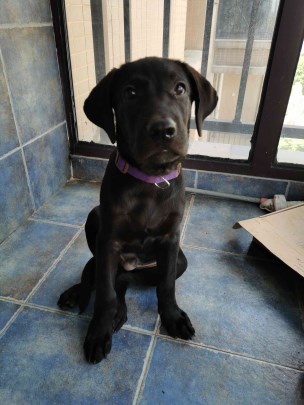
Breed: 3580-n000122-Labrador_retriever